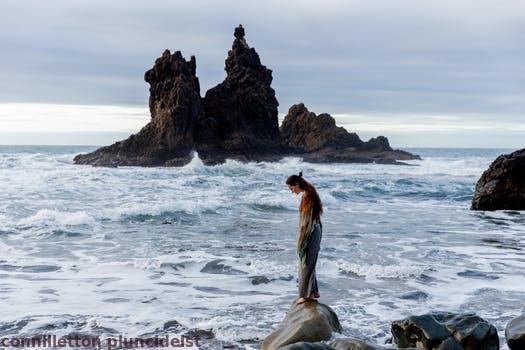
Label: Watermark